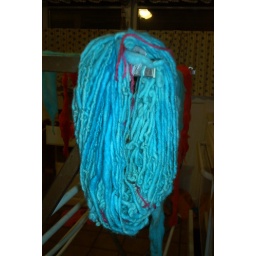
I dyed this after it was already spun. I did the blue on the stove and the red in the microwave